Elias Magnus Fries

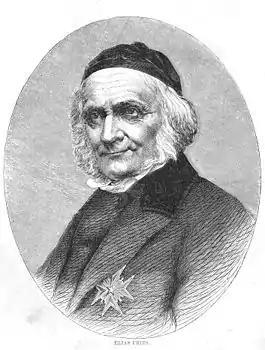
Elias Fries in old age

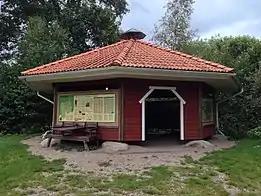
Building containing historical information on Elias Fries located in Femsjö

Elias Magnus Fries (15 August 1794 – 8 February 1878) was a Swedish mycologist and botanist. He is sometimes called the "Linnaeus of Mycology". In his works he described and assigned botanical names to hundreds of fungus and lichen species, many of which remain authoritative today.